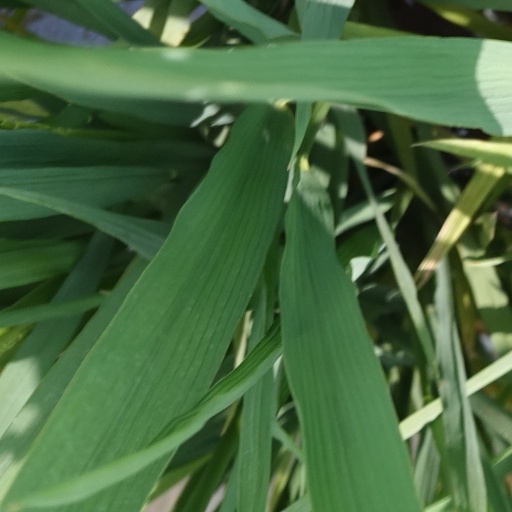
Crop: rice